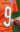
Number: 9